William H. K. Pollock

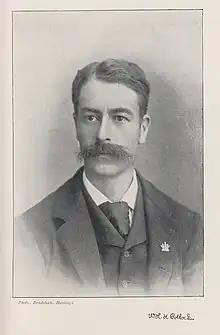

William Henry Krause Pollock (21 February 1859 – 5 October 1896) was an English chess master, and a surgeon.